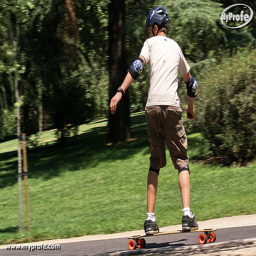
A skateboarder rolling down a street with grass on the side.
A young man riding a skateboard down a street.
Young skateboarder on paved roadway near grassy slope.
A boy wearing a hard hat and protectors is skate boarding on a street.
A man riding on his skateboard down the street